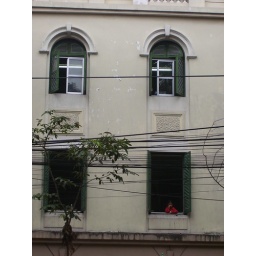
girl in window